Chowk poorana

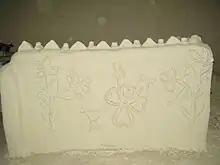
Mud wall art, Punjab Pakistan

Chowk-poorana or Chowkpurana is folk art practised in Punjab, Haryana, Himachal Pradesh, Madhya Pradesh, Rajasthan and Uttar Pradesh. In Uttar Pradesh, the term chowk-poorana refers to decorating the floor with various designs using flour and rice and also the walls using designs specific to the region.